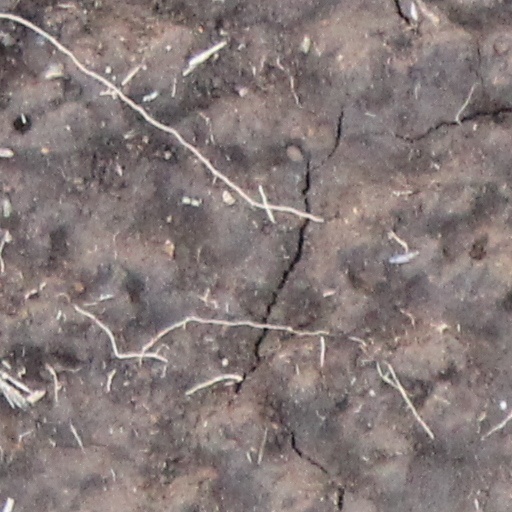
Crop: wheat